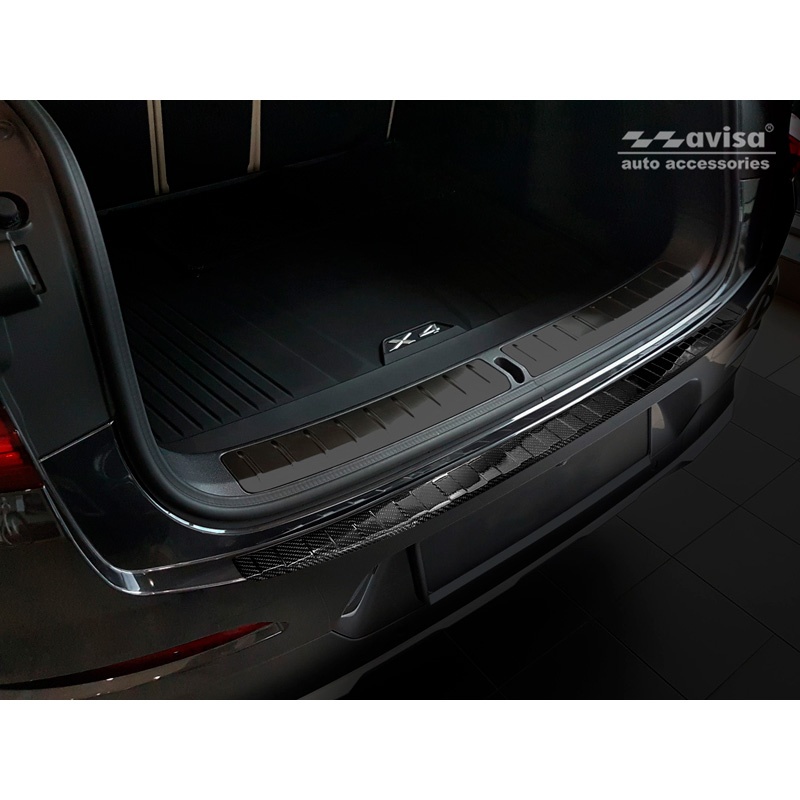
Echtes 3D Karbon Heckstoßstangenschutz passend für BMW X4 (G02) 2018-
Echtes 3D Karbon Heckstoßstangenschutz passend für BMW X4 (G02) 2018- Bieten Sie optimalen Schutz gegen täglichen Verschleiß an der Oberseite der hinteren Stoßstange! Dieser Teil des Fahrzeugs ist sehr anfällig für Schäden beim Be- und Entladen des Kofferraums. Die Kosten für die Reparatur und Neulackierung sind hoch, und der Wert Ihres Autos kann sinken. Ein Ladekantenschutz verhindert Beschädigungen an der Stoßfänger. Diese sind auf Ihren Fahrzeugtyp zugeschnitten und passen sich der Stoßstange Ihres Autos an, was zu einer perfekten Passform führt. Material: Diese Avisa-Ladekantenschutze sind aus echtem Carbonfaser gefertigt, das neben gutem Schutz auch Ihrem Auto einen sportlichen Look verleiht. Aufgrund ihrer Materialeigenschaften ist Carbonfaser sehr leicht und hat eine gute Beständigkeit gegen Materialermüdung; es ist sehr druck- und dauerbelastbar. Außerdem wurde das strapazierfähige Material entsprechend veredelt und vor UV-Strahlung geschützt und verfärbt sich nicht. Das garantiert, dass der Rahmen jahrelang in seiner ursprünglichen Form hält. Mit über 30 Jahren Erfahrung ist Avisa führend in der Entwicklung und Herstellung dieser Ladekantenschutze. Sie sind in verschiedenen Farben und Modellen erhältlich. Montage: Diese Ladekantenschutze sind sehr einfach zu montieren. Sie werden mit Hilfe von doppelseitigem 3M-Band befestigt, das die Originalfarbe nicht beschädigt. Diese ist im Lieferumfang enthalten, ebenso wie die vollständige schematische Montageanleitung. Die Installation dauert ca. 10 Minuten.
Brand: Avisa
Category: Vehicles & Parts > Vehicle Parts & Accessories > Vehicle Safety & Security > Vehicle Alarms & Locks > Automotive Alarm Accessories